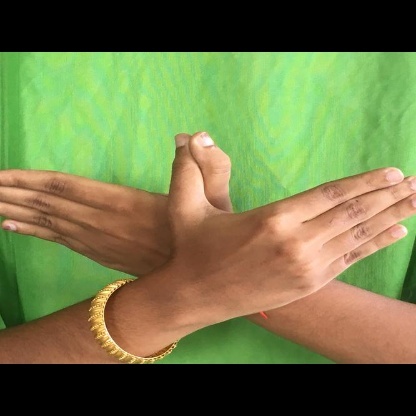
Mudra: Garuda